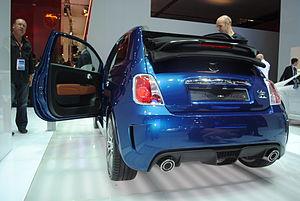
La Fiat 500 Abarth est une automobile sportive élaborée par Abarth sur la base de la Fiat 500 de 2008.